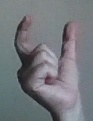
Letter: nun